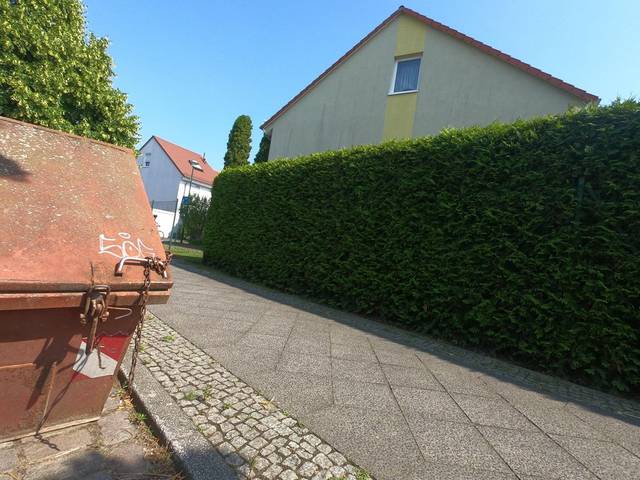
Region: Germany
Coordinates: 52.568, 13.447